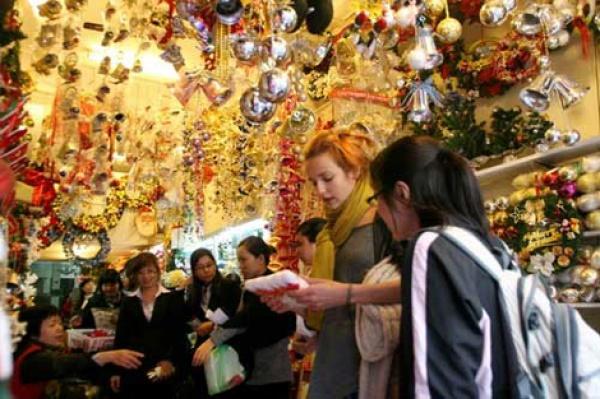
có nhiều món đồ trang trí giáng sinh xuất hiện ở trong cửa hàng